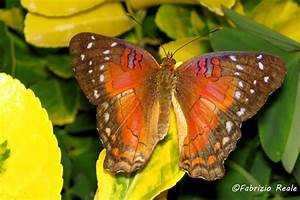
Label: butterfly